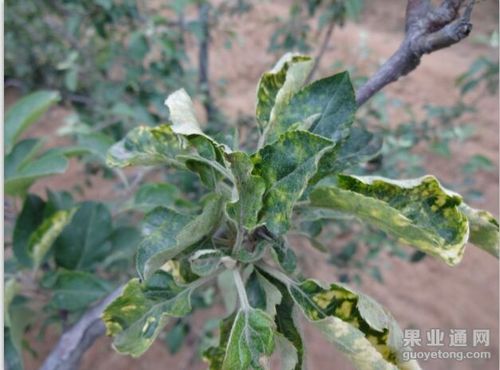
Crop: apple
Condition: mosaic_virus